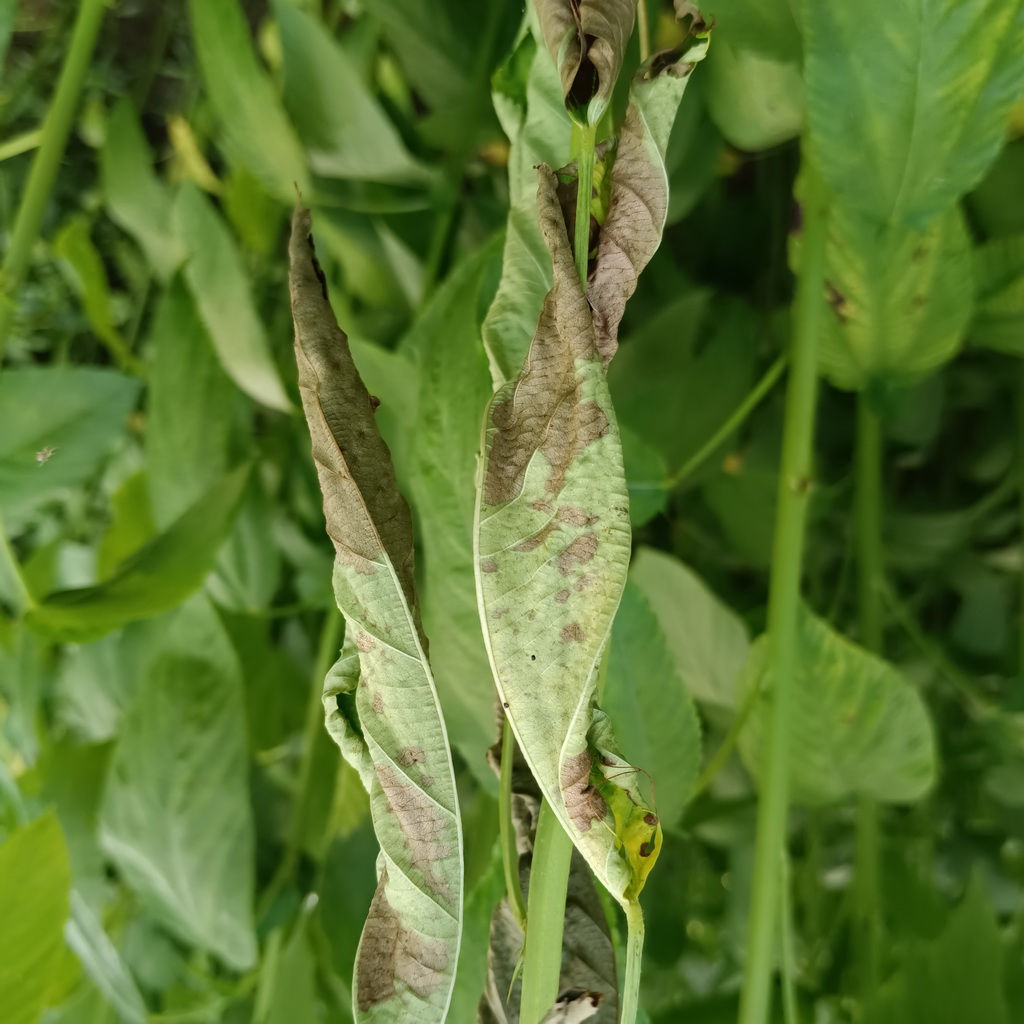
Label: Dieback